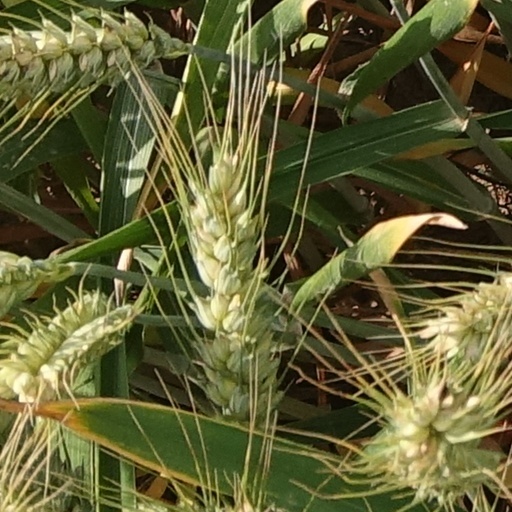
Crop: wheat